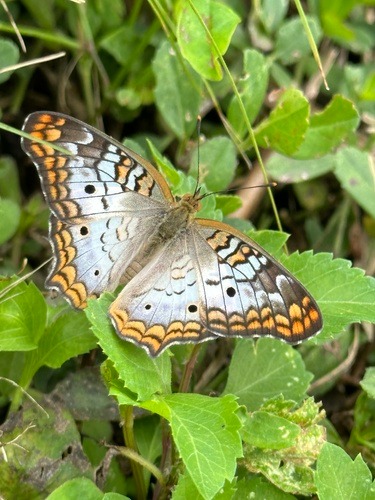
Scientific name: Anartia jatrophae
Common name: White peacock
Family: Nymphalidae
Order: Lepidoptera
Pollinator type: Primary pollinator
Habitat: Gardens, parks, and open areas
Geographic range: Southern United States to Argentina
Conservation status: Least Concern